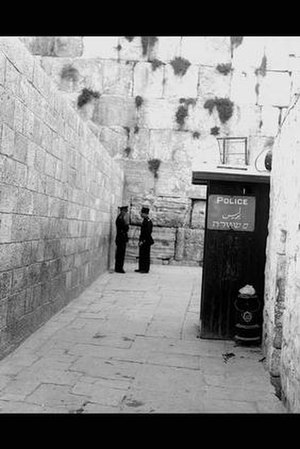
Mandatområdet i Palæstina / Historie / 1930'erne
Grædemuren i 1933
Mandatområdet i Palæstina var en geopolitisk enhed etableret mellem 1920 og 1948 i regionen Palæstina i Mellemøsten. Storbritannien administrerede mandatområdet i henhold til Folkeforbundets artikel 22. Arealmæssigt udgjorde mandatområdet hovedsageligt det, som i dag kendes som staterne Jordan og Israel. Endvidere var Vestbredden og Gazastriben også en del af mandatområdet.